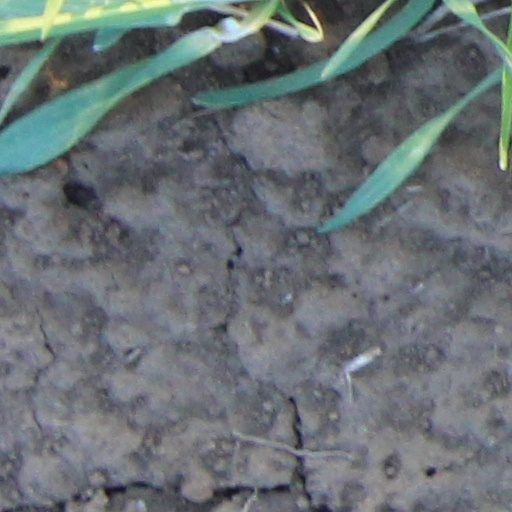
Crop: wheat